Ed Miller (poker player)

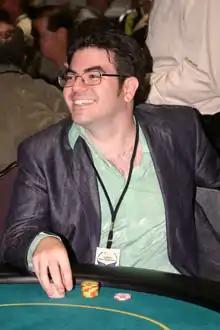

Edward Raymond Miller (born August 10, 1979) is an American professional poker player and an author of books about poker. He wrote "Small Stakes Hold 'em: Winning Big With Expert Play" with David Sklansky and Mason Malmuth in 2004. In 2005, he completed "Getting Started in Hold 'em", a beginner's book.